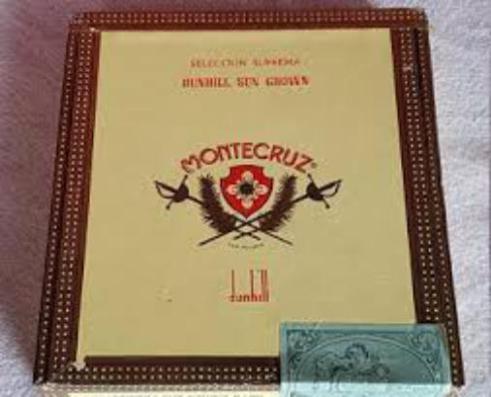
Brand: montecruz
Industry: Food